Blek

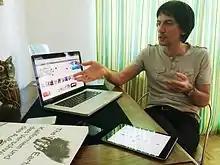
"Blek" producer Denis Mikan

The Austrian brothers' main influences were Golan Levin's 1998 interactive "Yellowtail" and Wassily Kandinsky's "Point and Line to Plane" book, from his time teaching at the Bauhaus. The sound design uses excerpts from Erin Gee's "Yamaguchi Mouthpiece I", and their game design influences include Thatgamecompany and Patrick Smith of Vectorpark and "Windosill", though they felt that other games did not singularly influence "Blek" design. They were interested in video games as toys and "as meaningful experiences". The game was written in the Unity game engine and tested by the developers' friends. Since the core game mechanics were set, their feedback pertained to the level design. As their primary interests were in a "unification of art, craft, and technology", the game had no public relations or marketing campaign and its creators expressed little interest in the app's business and marketing, though they did share the game directly with media outlets.